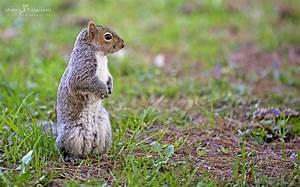
squirrel